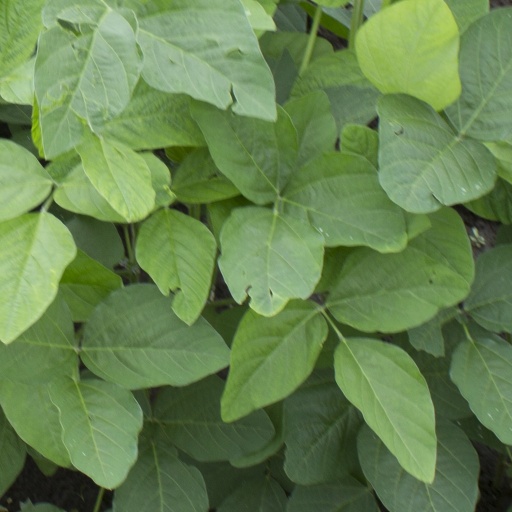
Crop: soybean